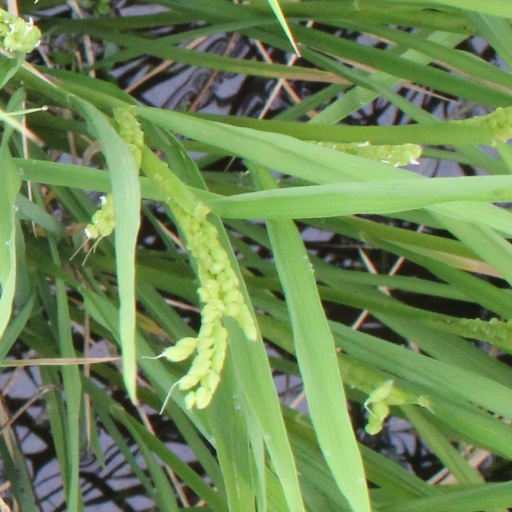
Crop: rice